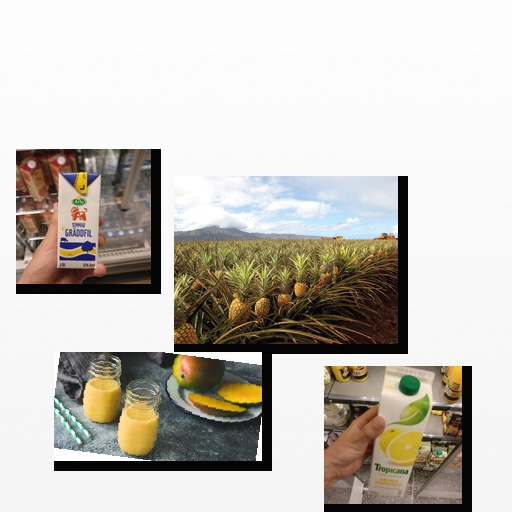
Food items: sour_cream, grapefruit_juice, mango, pineapple